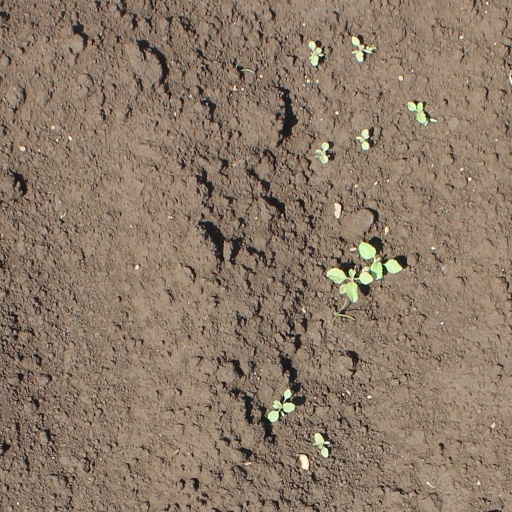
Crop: soybean